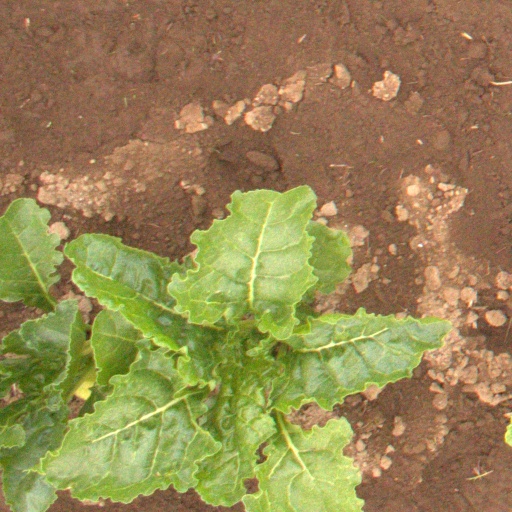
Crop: sugar beet